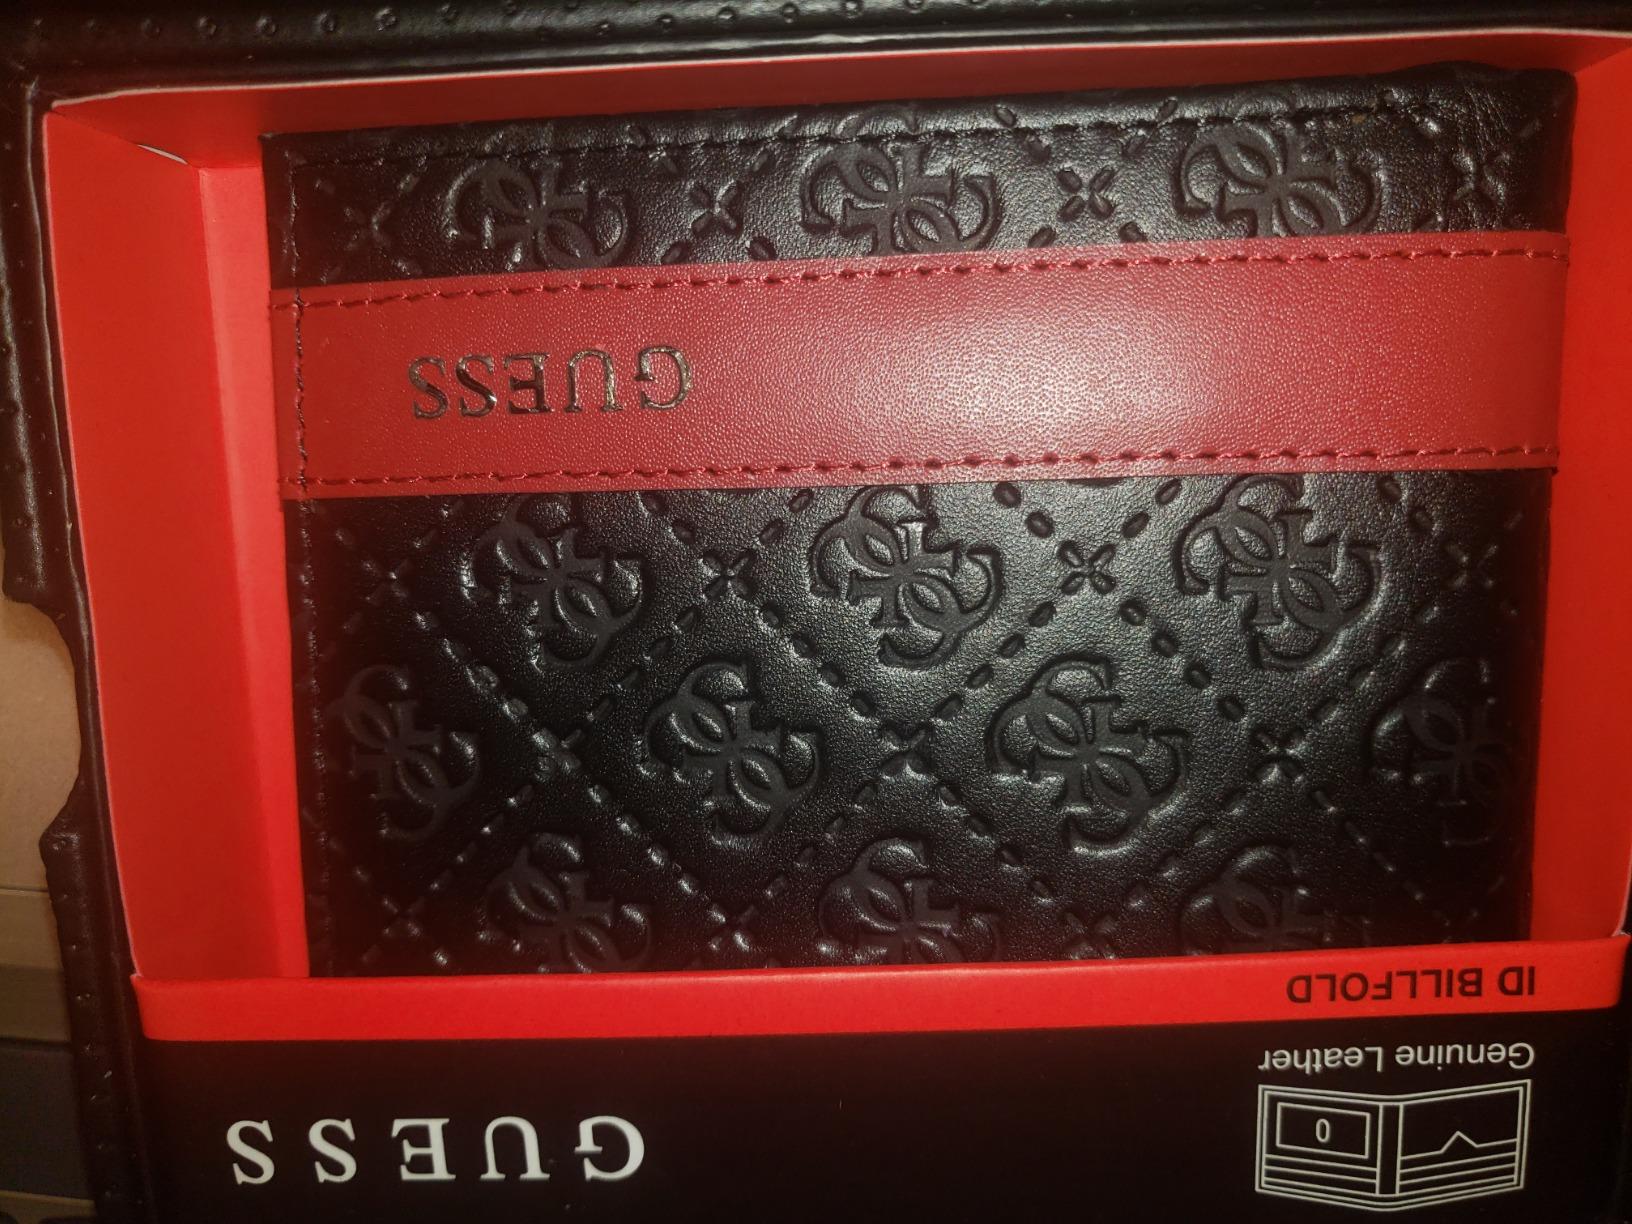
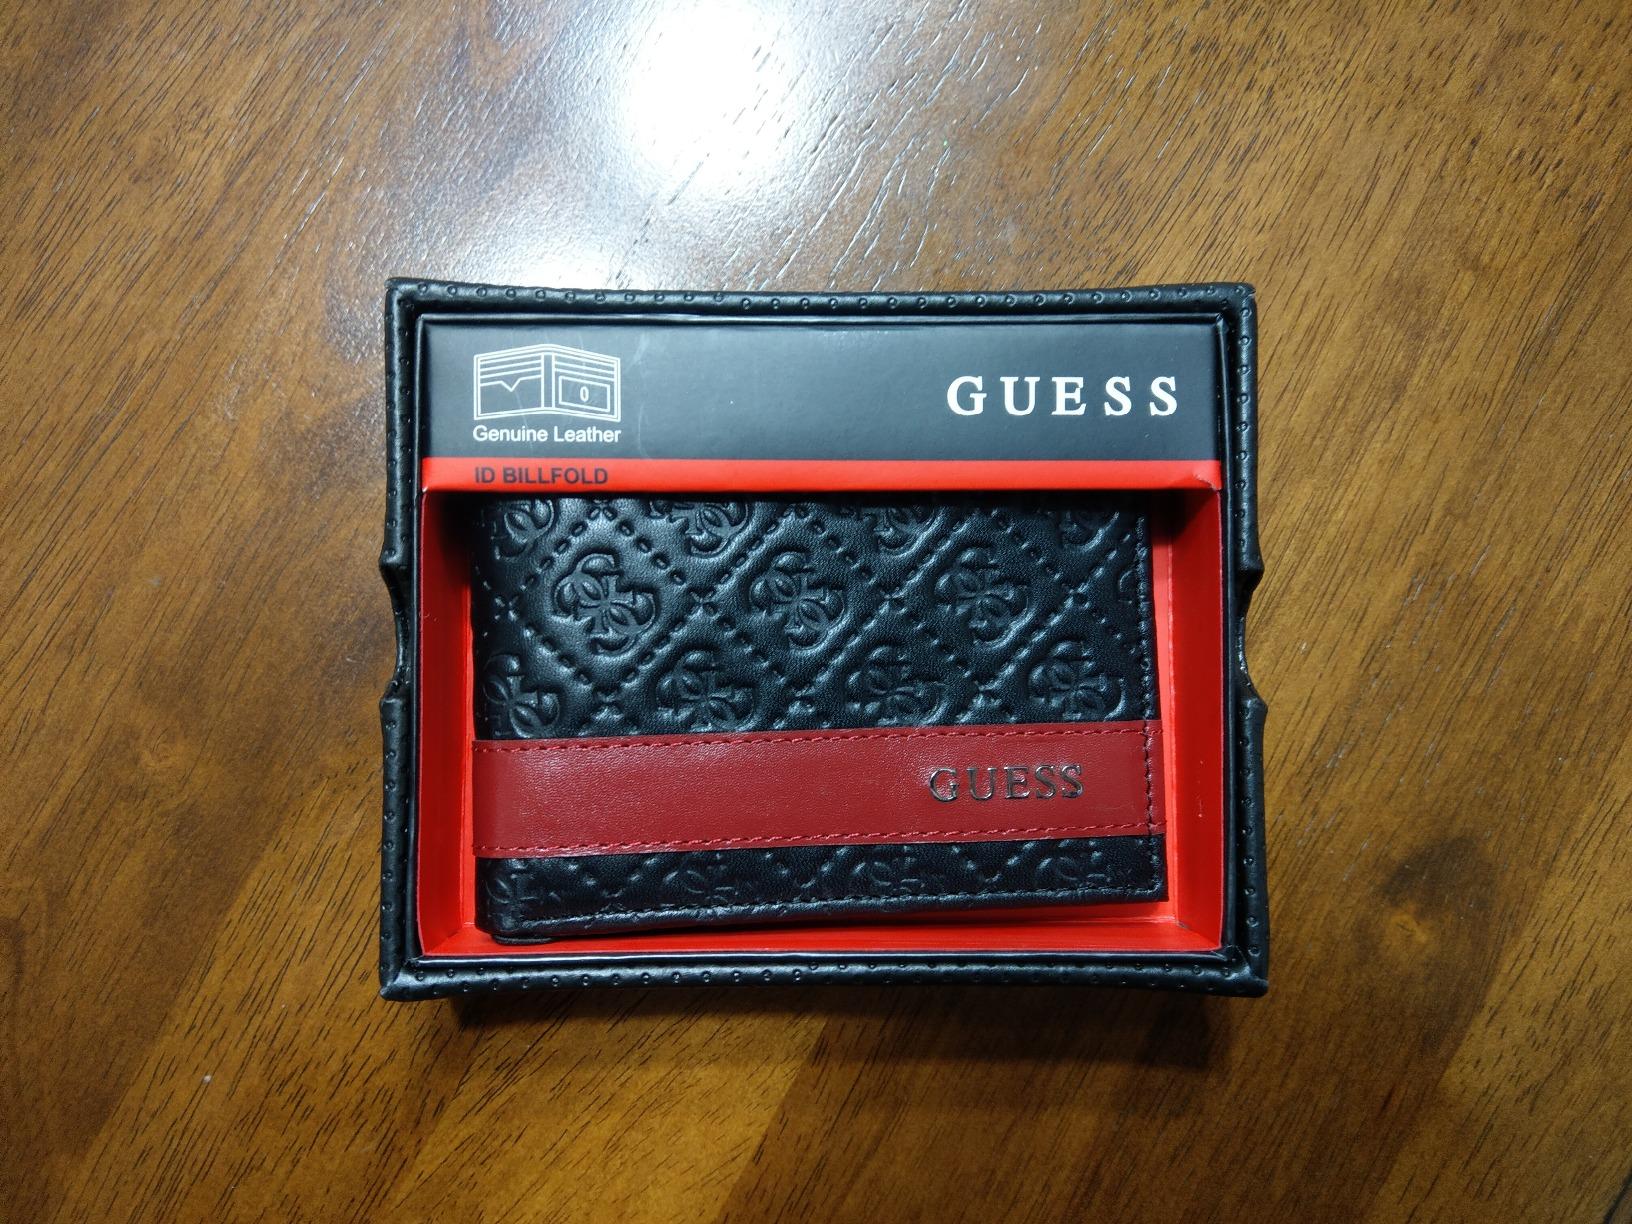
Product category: accessories_wallet
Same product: yes